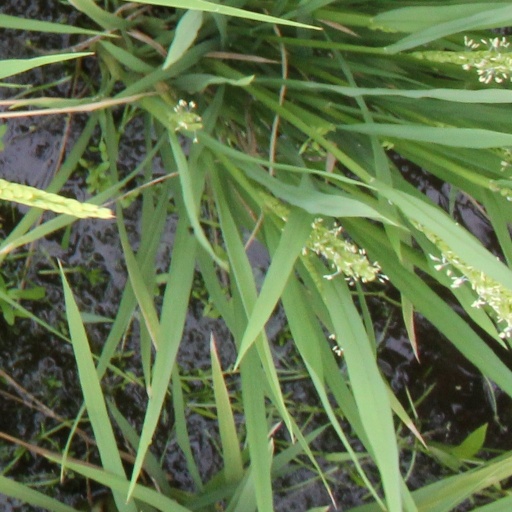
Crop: rice